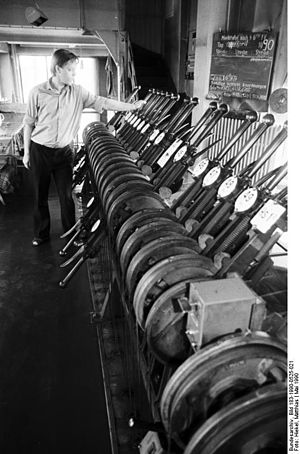
Sikringsanlæg / Mekaniske sikringsanlæg
Mekaniske sikringsanlæg, Zittau, Tyskland, arkiv: Bundesarchiv
Sikringsanlæg er en type af systemer til jernbaner, som styrer sporskifter og signaler på stationer og jernbanestrækninger.